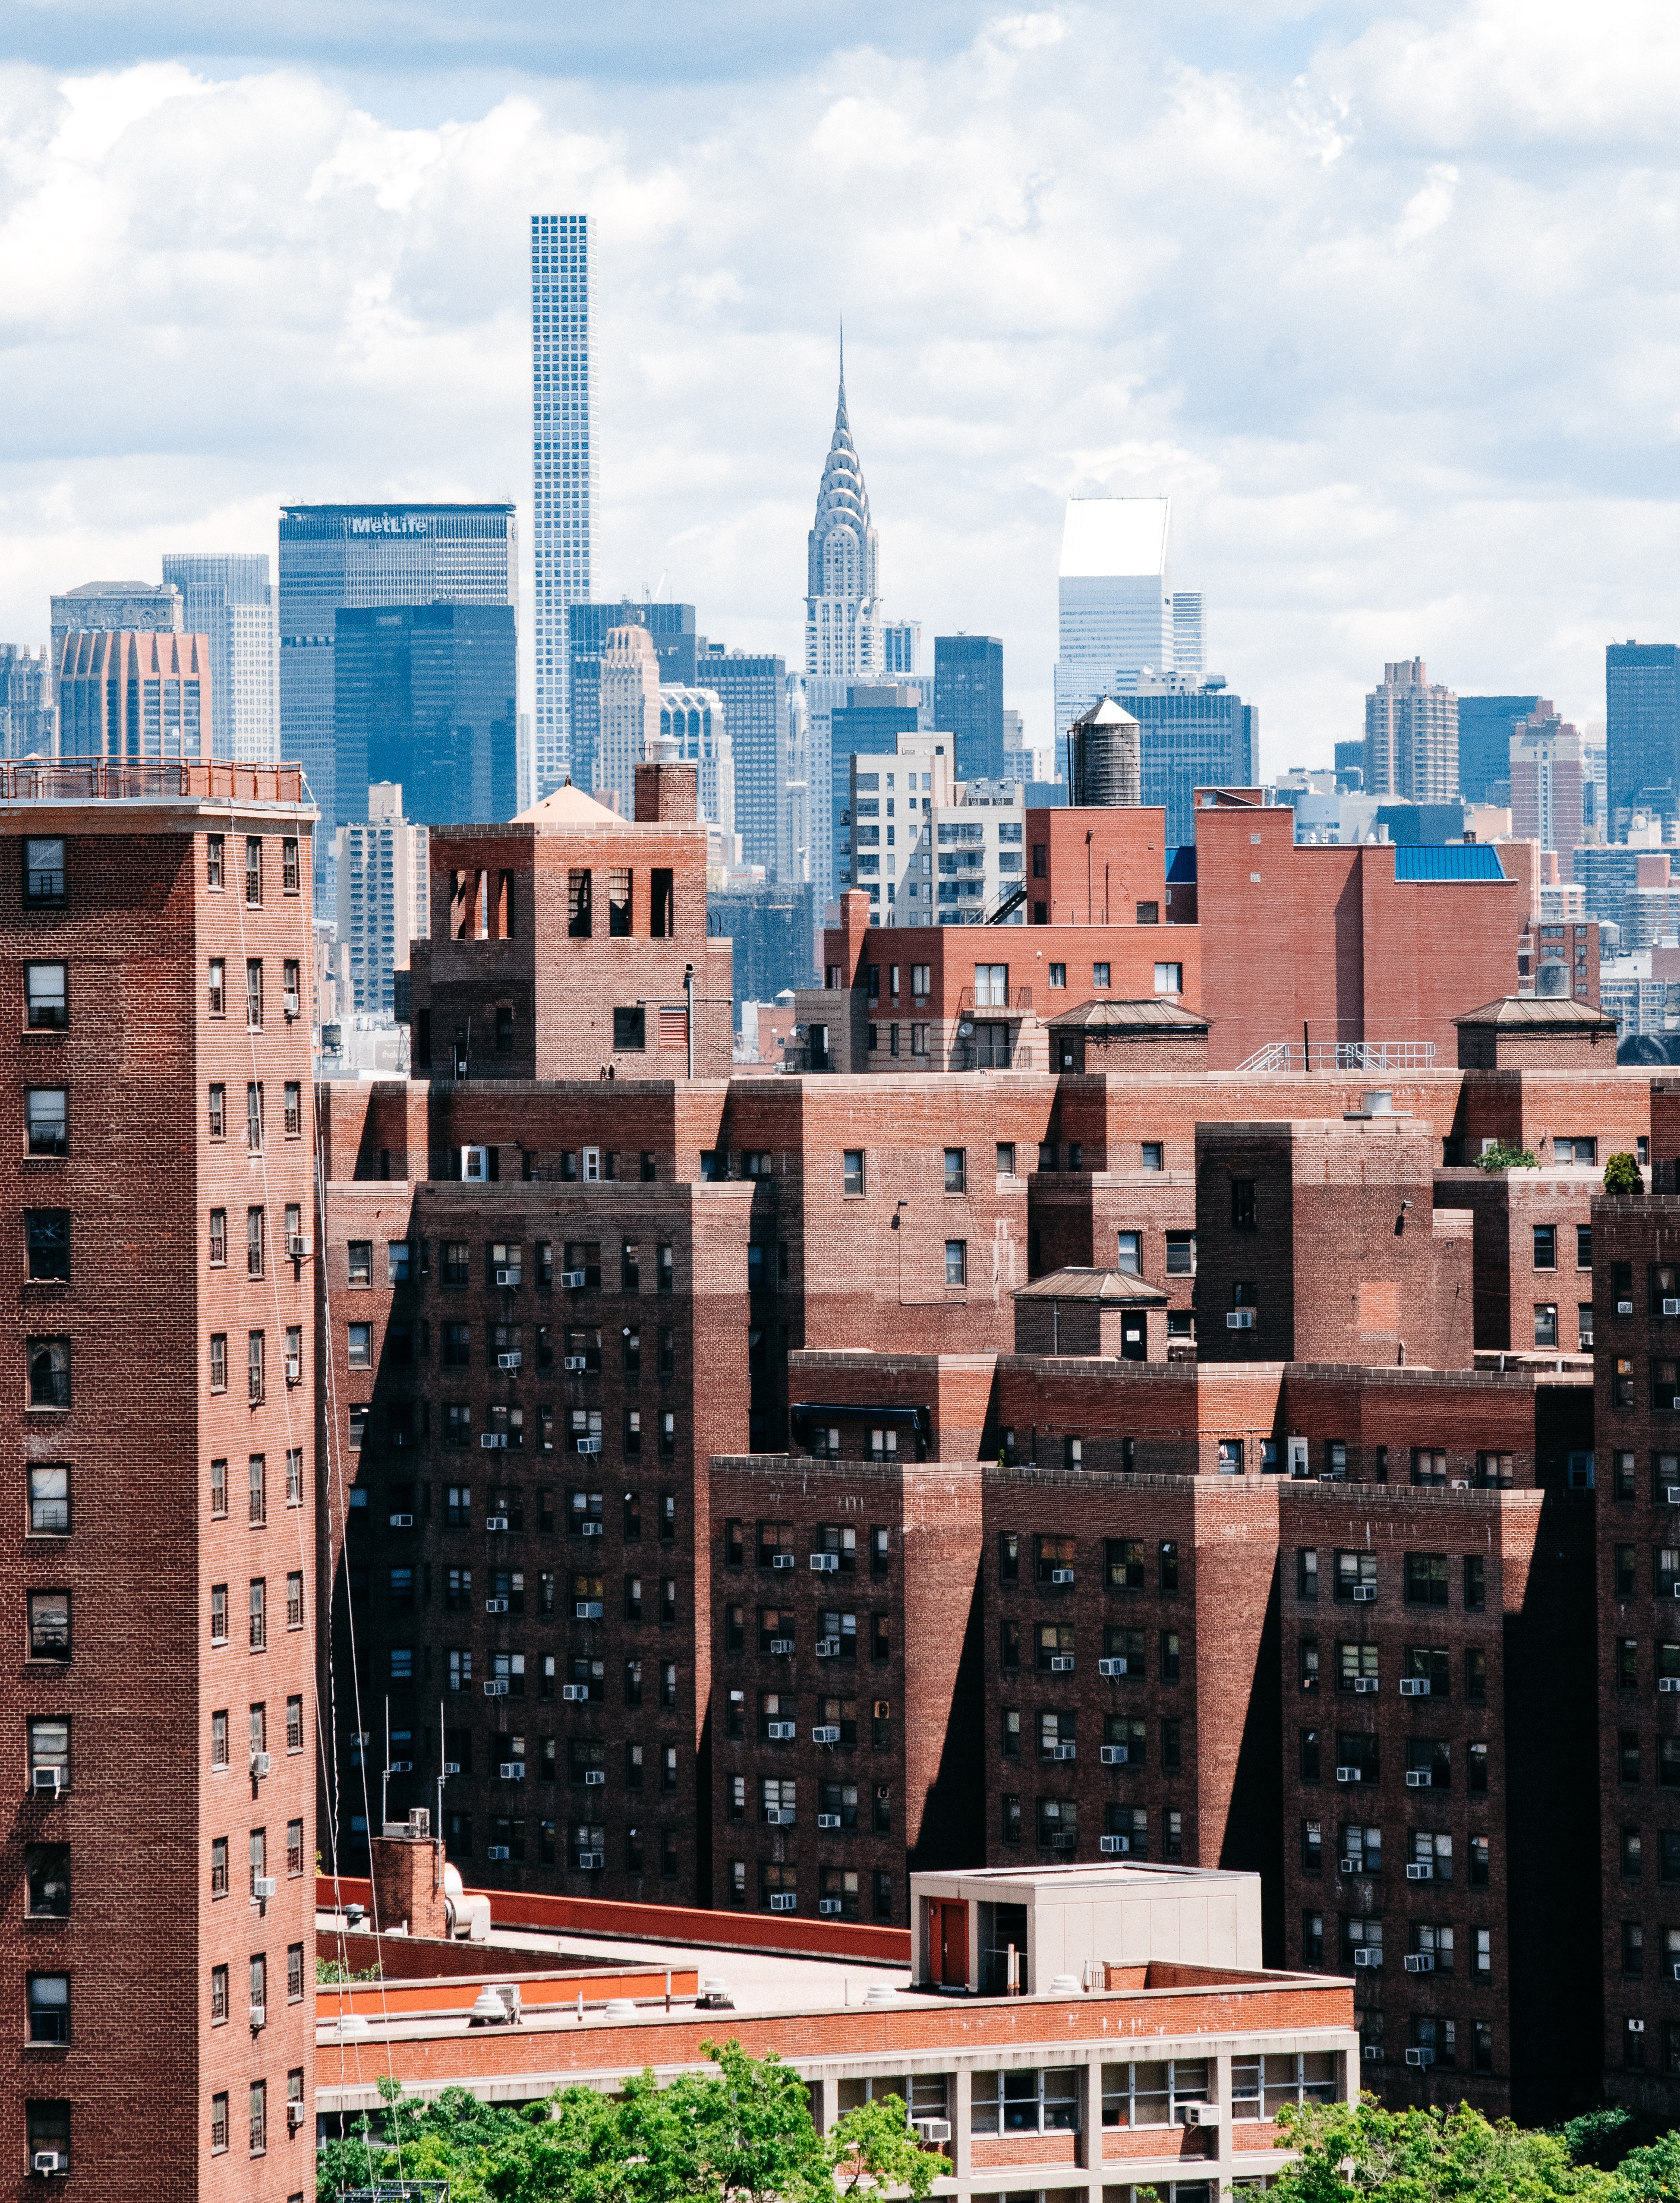
sky, skyline, building, city, skyscraper, cityscape, downtown, daytime, suburb, tower, facade, tower block, cool image, cool photo, metropolis, condominium, neighbourhood, urban area, residential area, metropolitan area